Ghana national rugby league team

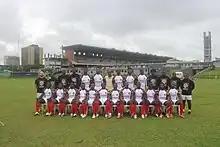
Squad for the 2019 MEA Rugby League Championship

Squad for the 2019 MEA Rugby League Championship;